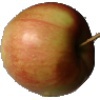
Label: Apple Red 2